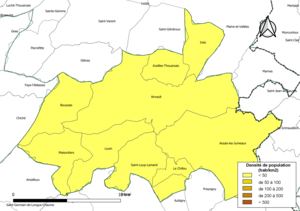
Carte des densités de population (millésimée 2016) des communes de la Communauté de communes Airvaudais-Val du Thouet, département des Deux-Sèvres, France. Composition au 1er janvier 2019.
La communauté de communes Airvaudais-Val du Thouet est une communauté de communes française, située dans le département des Deux-Sèvres, en région Nouvelle-Aquitaine.